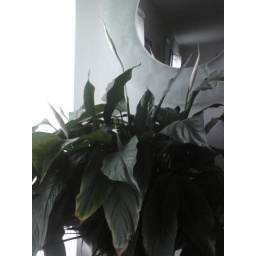
I've had this in my office since it was 3&amp;quot; tall. I love when the flowers start coming out.